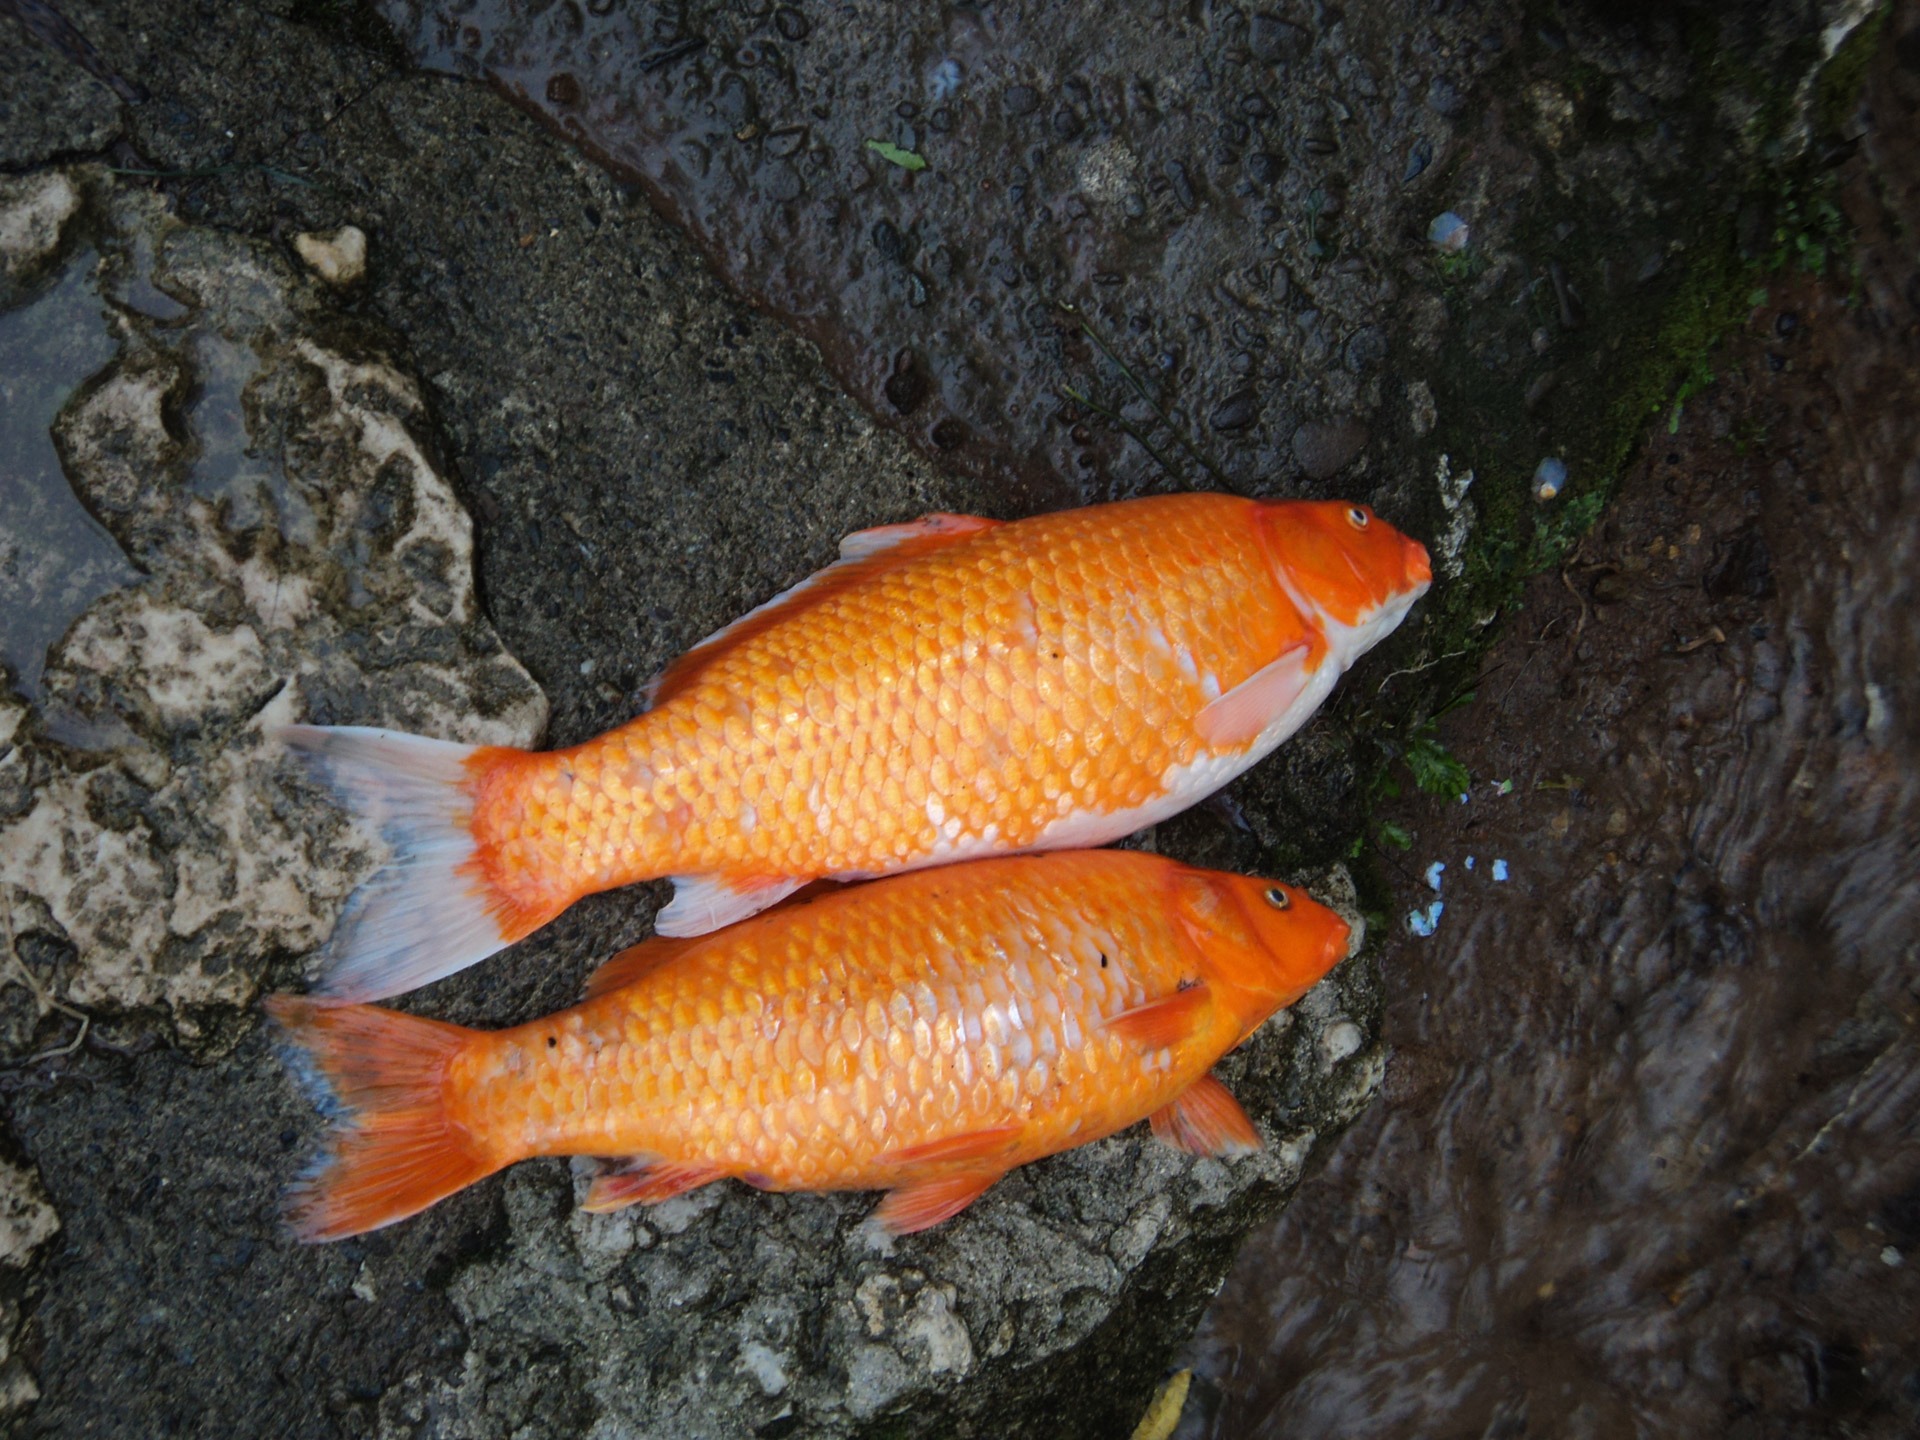
garden, fish, dead, japan, fauna, ornamental, goldfish, koi, carp, fishes, marine biology, common rudd